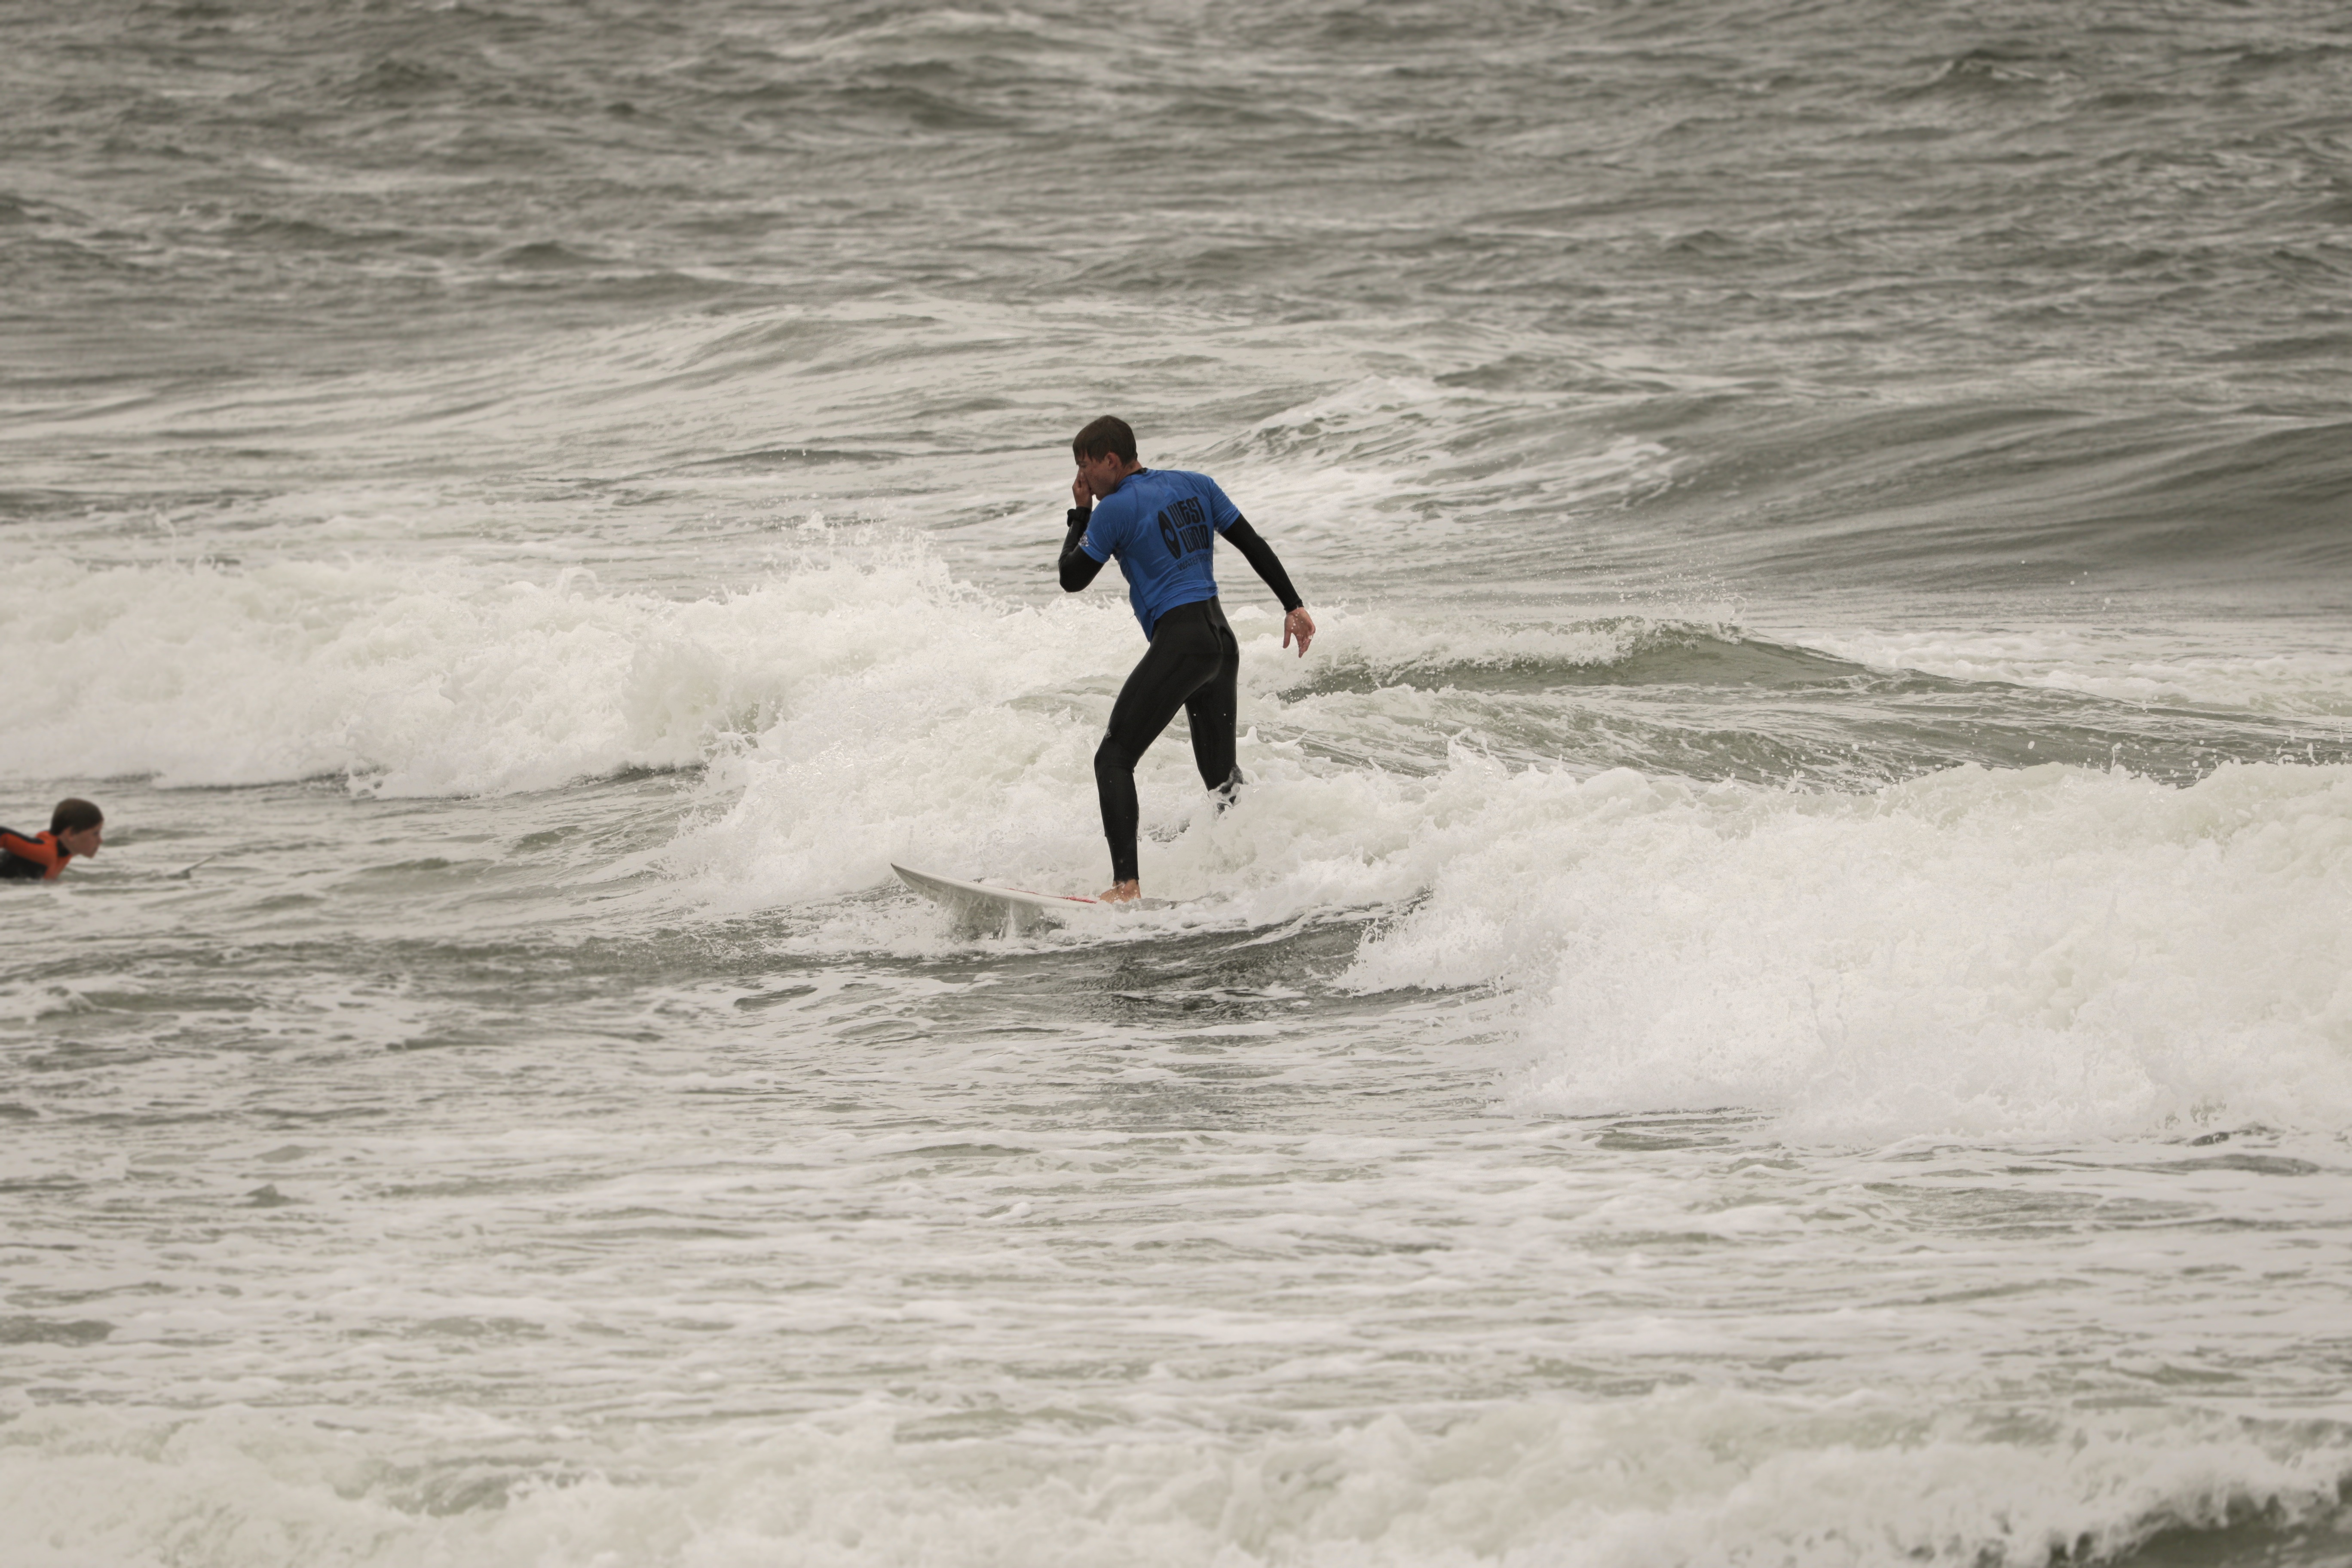
sea, water, ocean, sport, wave, summer, travel, surfer, surf, surfing, balance, surfboard, holiday, blue, hawaii, extreme sport, leisure, sands, fun, sports, denmark, surfers, north sea, skimboarding, water sports, water sport, waves surfing, hvide, wind wave, boardsport, surfing equipment and supplies, surface water sports, individual sports